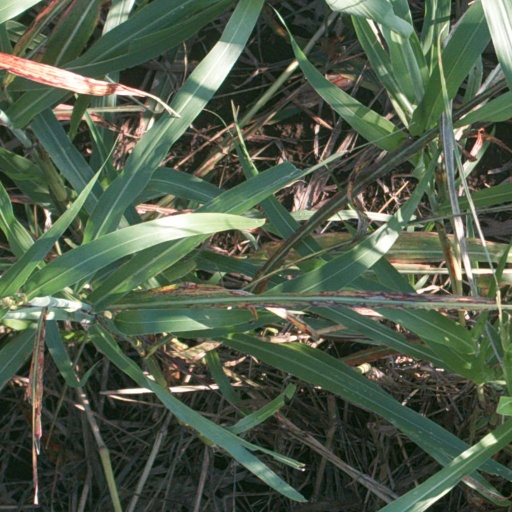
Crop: sorghum